Agha Mikayil Bath

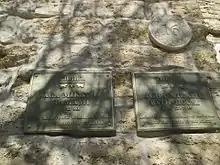
Agha Mikayil Bath's entrance

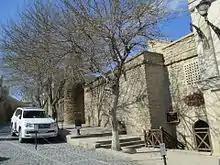
Agha Mikayil Bath

The Agha Mikayil Bath was erected in the 18th century in the south-western part of the fortress, on one of its main streets, Kichik Gala, Old City where local people frequently call this place the neighborhood of bath amateurs.